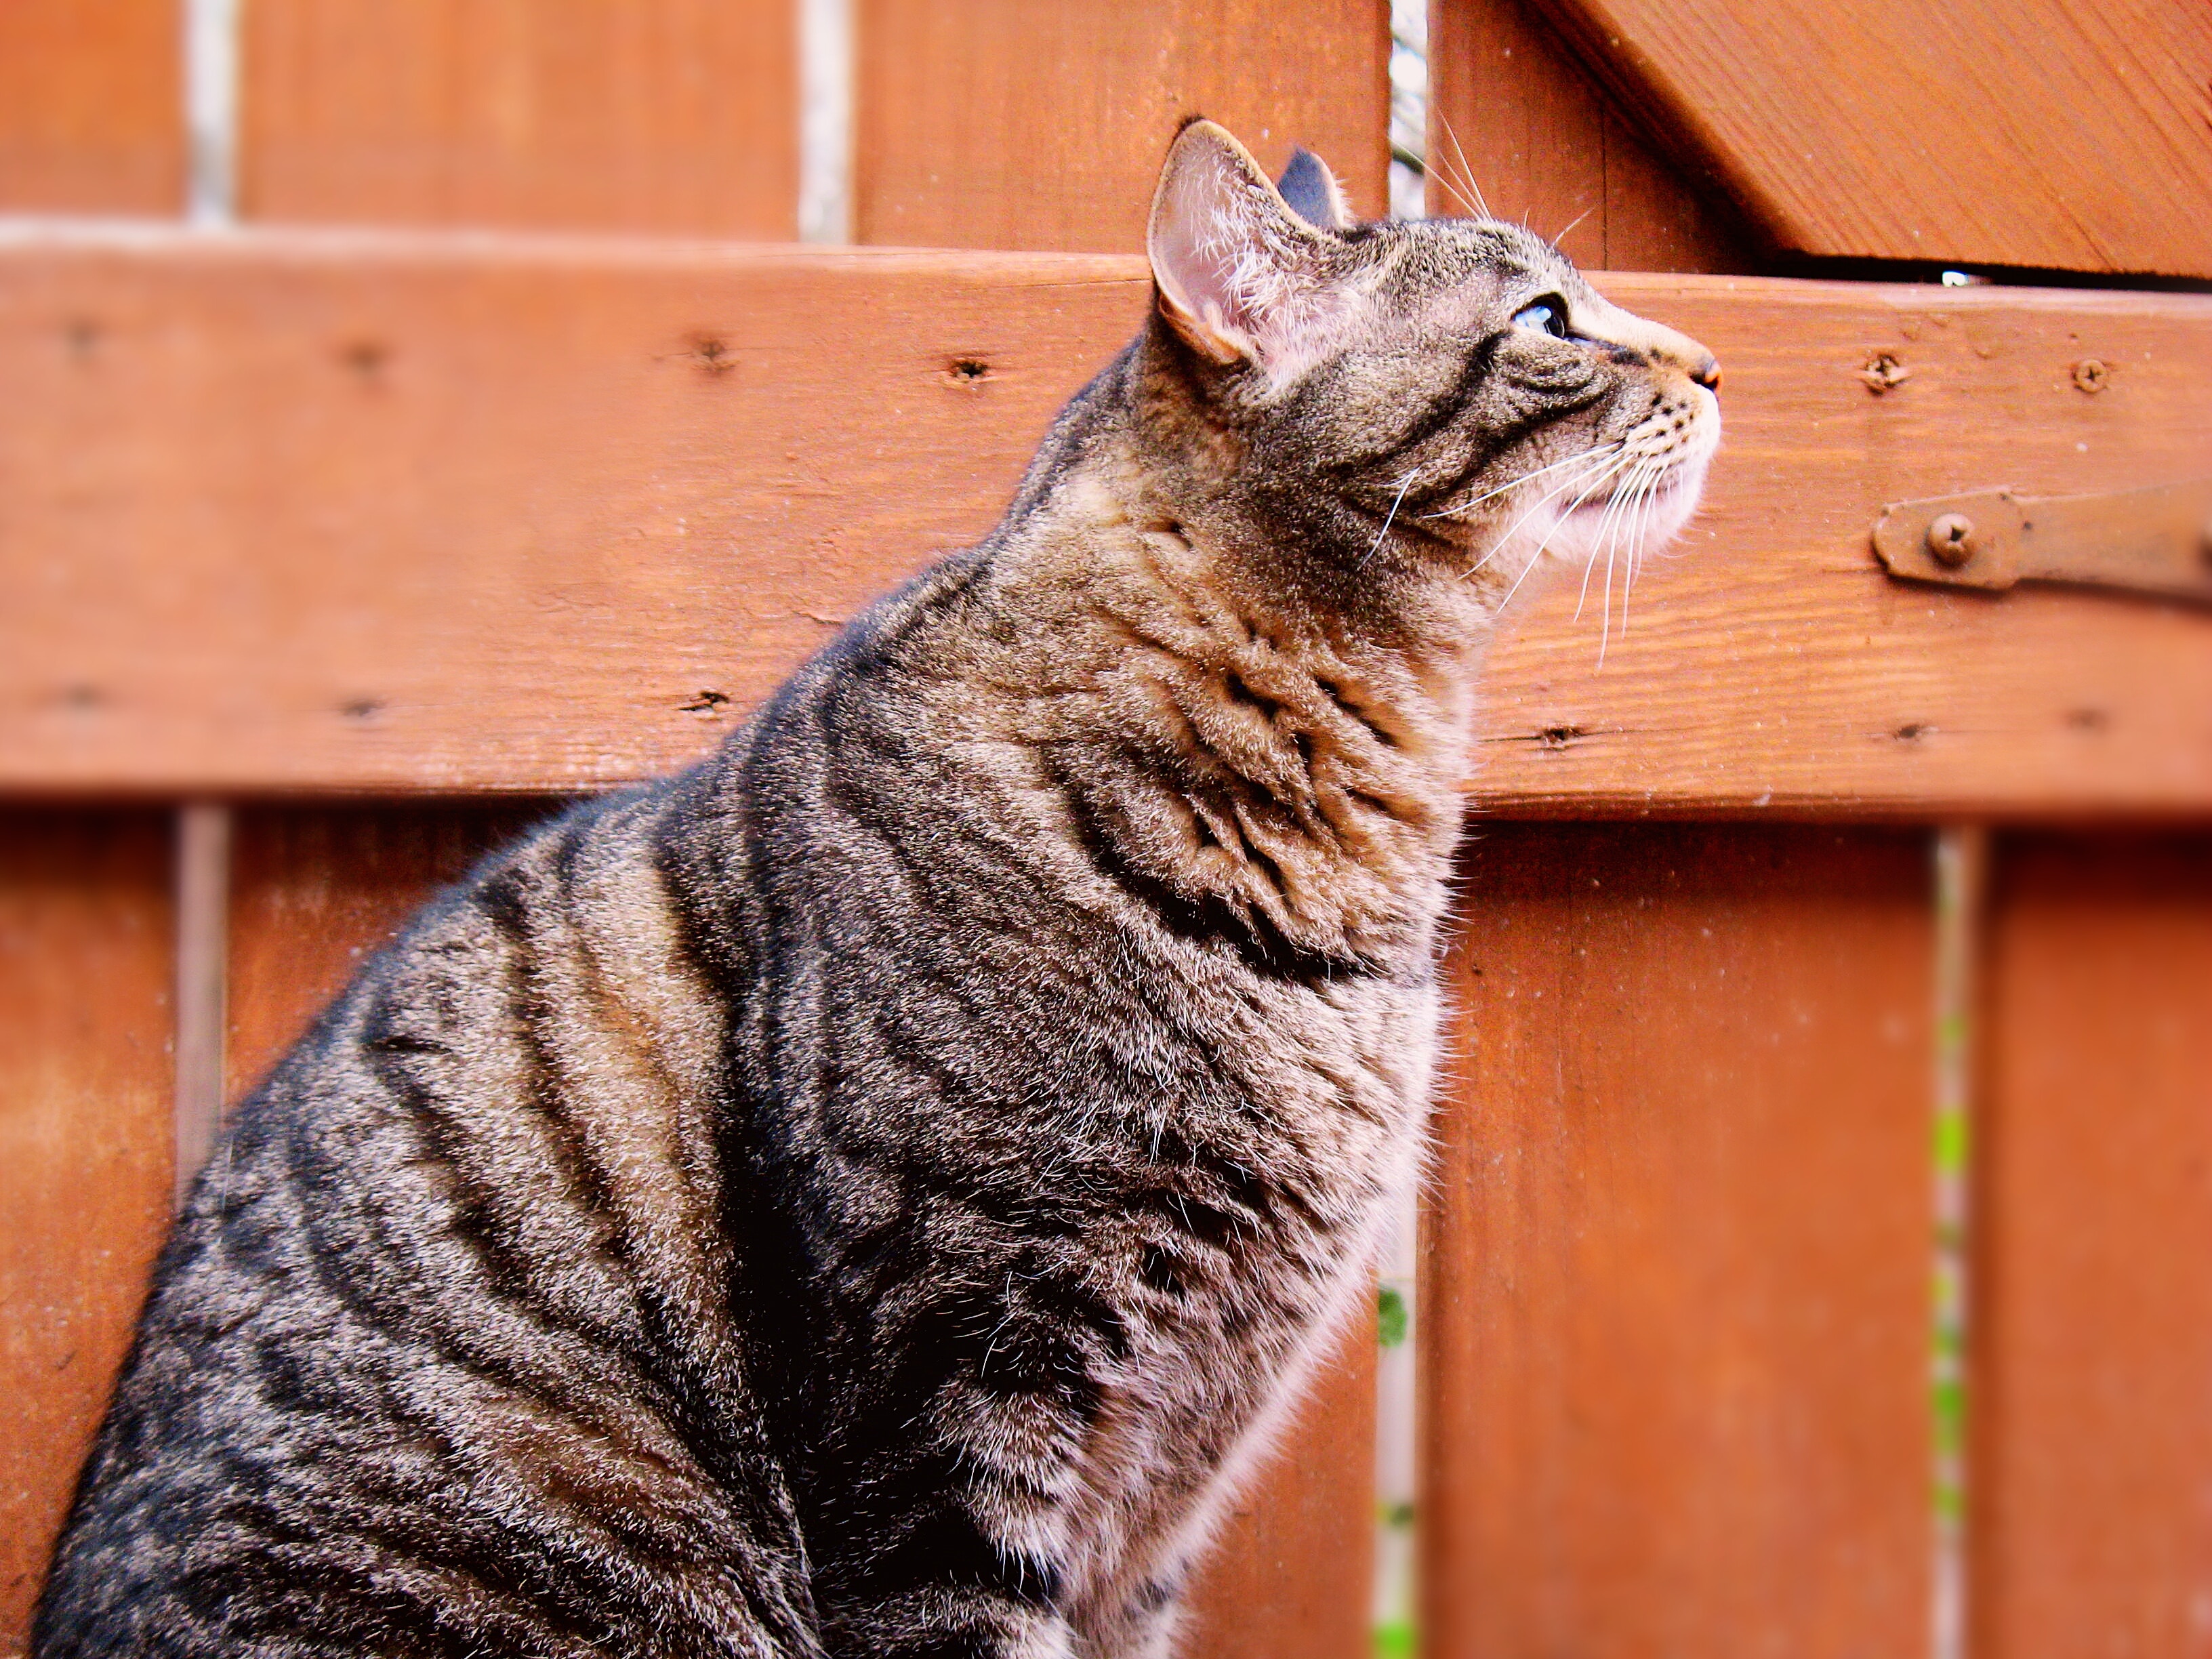
Label: gatto